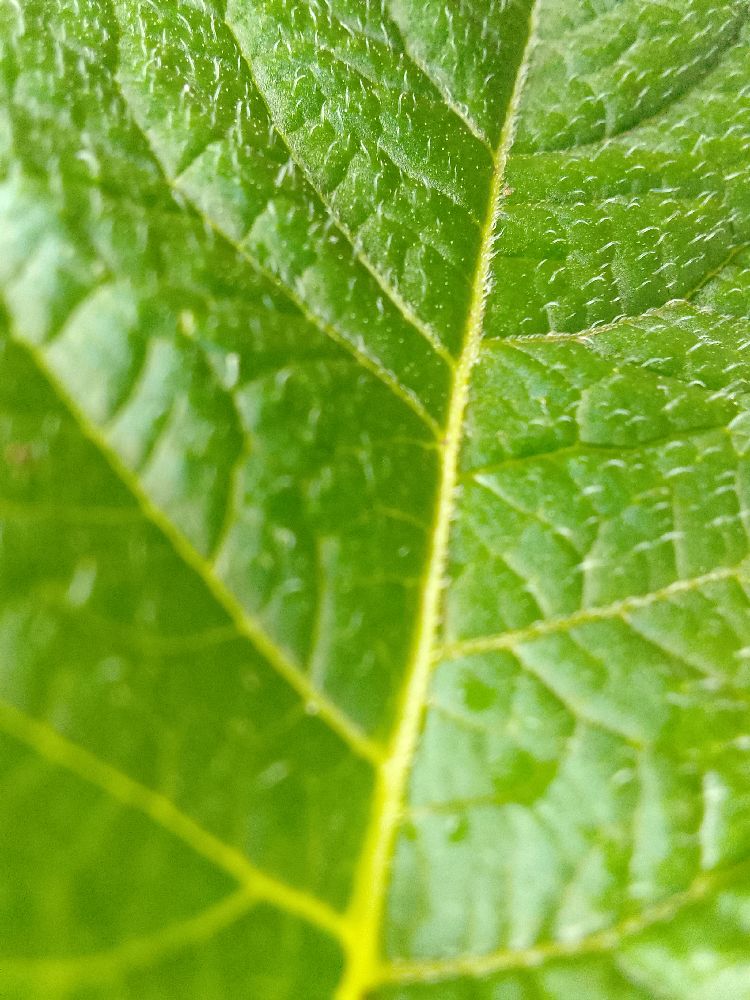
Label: Healthy